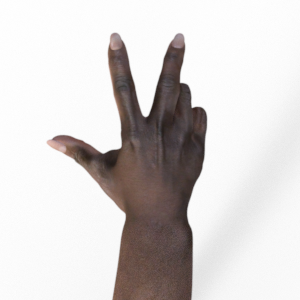
Label: scissors